Liverpool Arena

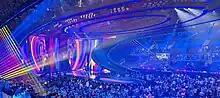
The arena during the Eurovision Song Contest 2023

On 7 October 2022, the BBC and the European Broadcasting Union (EBU) announced that the venue would host the Eurovision Song Contest 2023 on behalf of the previous year's winning country , who was unable to meet the demands of hosting the event due to security concerns caused by the Russian invasion of Ukraine. The contest consisted of two semi-finals on 9 and 11 May, and a final on 13 May 2023, and was the first time that the contest took place in Liverpool. The 2023 contest marked the record-extending ninth time it was hosted in the UK, having last done so in Birmingham in .